Ella Pontefract

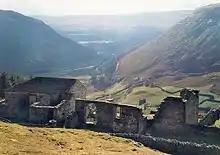
Ella wrote of Alice, a 'wild' 4-year-old child living here at Crackpot Hall overlooking Swaledale.

When war broke out they still lived with their parents and served at the Ambulance Depot in Wetherby. But in 1941, when a sister took over nursing their mother, Pontefract and Marie moved into the 17th-century cottage they had been having restored up in Wensleydale at Askrigg.